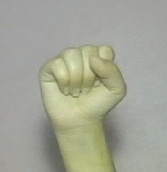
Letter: saad